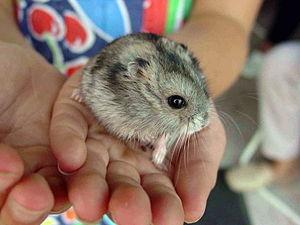
Les nouveaux animaux de compagnie sont des animaux de compagnie appartenant à des espèces autres que le chien et le chat. Sont par exemple considérés comme NAC le furet, le lapin, des oiseaux, des petits rongeurs, des poissons d'aquarium et de bassin, des « reptiles », des amphibiens, des arthropodes, des grands mammifères domestiques souvent considérés à l'origine comme des animaux de rente voire des animaux sauvages pas forcément adaptés à la vie domestique, tels que des crocodiliens, des fennecs, des serpents constricteurs géants, des rapaces, des grands félins ou des singes ; tous détenus par l'homme comme animaux d'agrément, dans le but précis d'en faire des animaux de compagnie.